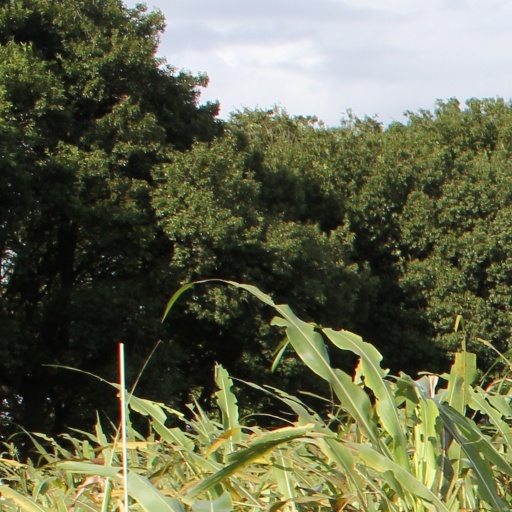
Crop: sorghum